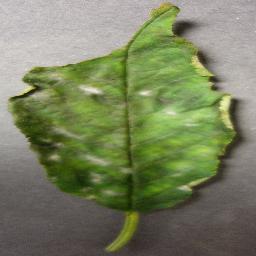
Label: Cherry___Powdery_mildew